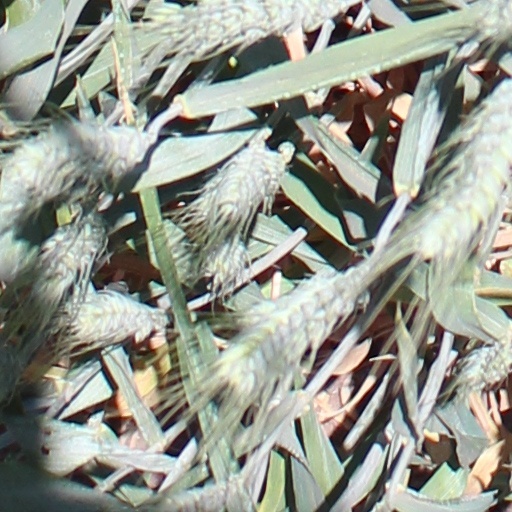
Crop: wheat